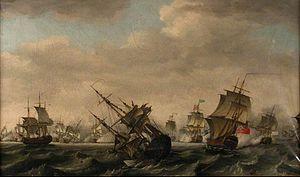
Bataille des Cardinaux, novembre 1759. Au premier plan
Le HMS Neptune est un vaisseau de ligne de 2ᵉ rang construit pour la Royal Navy. Armé de 90 canons, il est commandé en 1678 et lancé en 1683 à Deptford Dockyard.
Cette page concerne l’année 1759 du calendrier grégorien.
Le Thésée était un vaisseau de 74 canons français, construit à Brest en 1758. Il fut perdu accidentellement à la bataille des Cardinaux lors de sa première année de service. L'épave, identifiée en 2009, est en bon état. Elle pourrait faire l'objet d'importantes fouilles archéologiques sous-marines, voire d'un renflouage, sur le modèle de ce qui s'est déjà fait pour des épaves des XVIᵉ et XVIIᵉ siècles en Suède et en Angleterre.